Maritime history of California

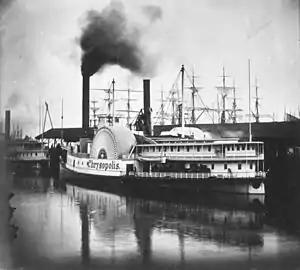
The sidewheel steamboat Chrysopolis was launched in 1860 for the San Francisco to Sacramento route.

Hostilities between U.S. and Mexican troops commenced on 25 April 1846 with Mexican troops killing and capturing a number of U.S. Army dragoons in the future state of Texas. The Battle of Palo Alto, the first major battle of the Mexican–American War, was fought on 8 May 1846, a few miles from the modern-day city of Brownsville, Texas. A force of some 3,400 Mexican troops (a portion of the "Army of The North") led by Mexican General Mariano Arista engaged a force of 2,400 United States troops under General Zachary Taylor. Taylor's forces drove the Mexicans from the field. The United States Congress responded to these hostilities by issuing a declaration of war against Mexico on 13 May 1846 – the Mexican–American War had begun.